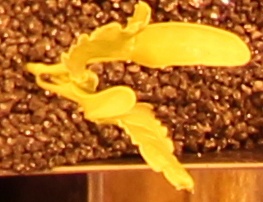
Label: Sugar beet